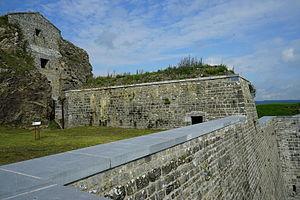
Fort de Charlemont This building is indexed in the Base Mérimée, a database of architectural heritage maintained by the French Ministry of Culture,
Le fort de Charlemont est une forteresse située près de la frontière belge sur la Meuse, constituée d'un réseau de défenses successives. Elle domine la ville de Givet et contrôlait la vallée de la Meuse.